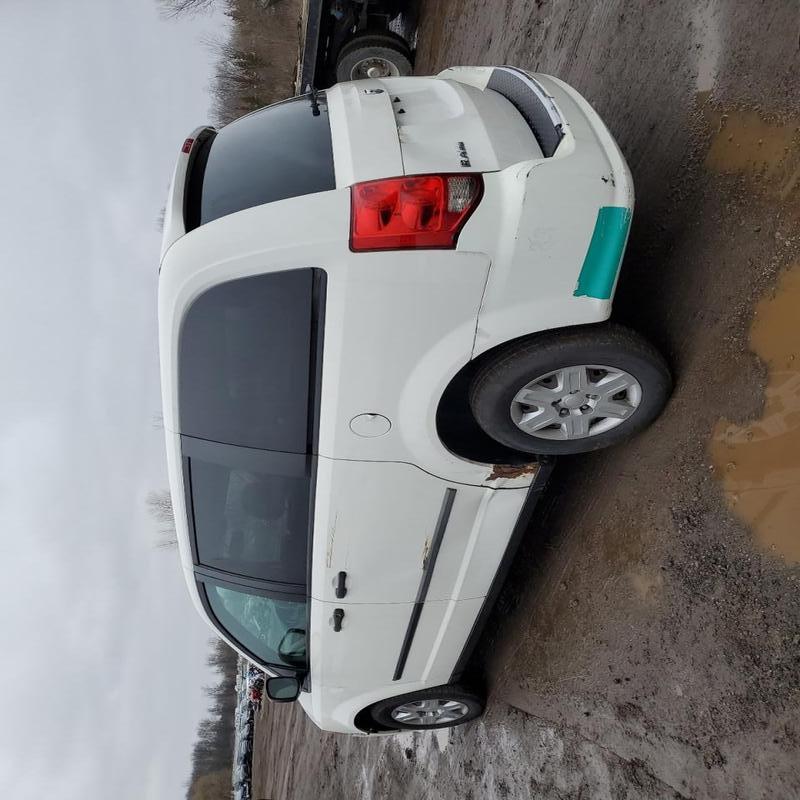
Aucun dommage détecté.
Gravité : aucun